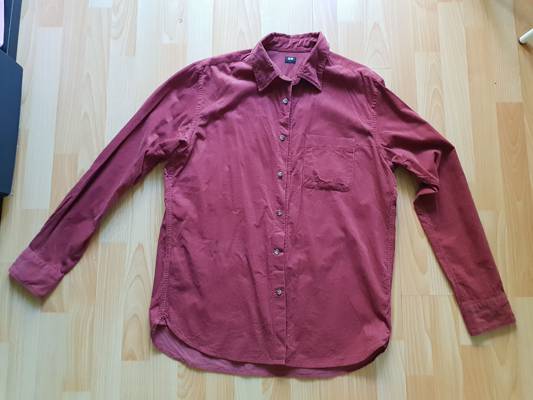
Waste category: clothes